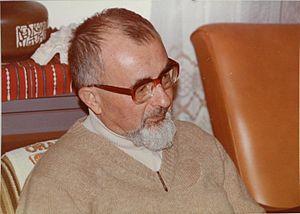
Oswald Rufeisen (ou ""Père Daniel"", le 29 janvier 1922-30 juillet 1998) est un survivant de l'Holocauste qui s'est converti au christianisme et il est devenu moine carme. Rufeisen immigreren Israël en tant que Juif sous la loi du retour, mais a été refusé par les autorités en raison de sa conversion, et son appel à la Haute Cour qui a été rejetée."
Shmuel Oswald Rufeisen, plus connu sous le nom de Père Daniel, est un Juif polonais, survivant de l'invasion nazie de la Pologne. Durant la guerre, il est amené à lire l’Évangile, après quoi il demande à se faire baptiser. Après la guerre, il entre dans l'ordre des Carmes déchaux. En 1956, il part s'installer en Israël, et finit sa vie au couvent Stella Maris d'Haïfa. En Israël il s'investit dans l’Œuvre Saint Jacques, ainsi que dans le dialogue avec les populations hébréophones.